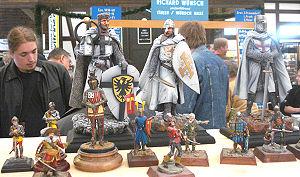
Une figurine est une statue de petite taille ou une représentation à l'échelle d'un sujet animalier, d'un être humain, d'une divinité ou même d'un personnage de fiction.